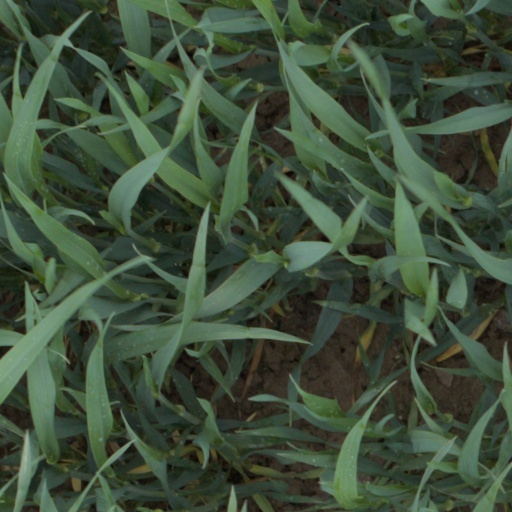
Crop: wheat